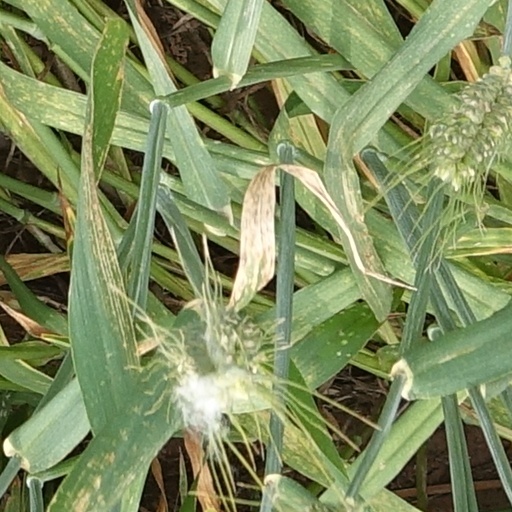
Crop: wheat